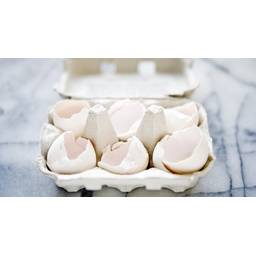
Label: eggshells